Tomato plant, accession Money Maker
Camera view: tilt-top (135 deg); turntable rotation: 330 degrees
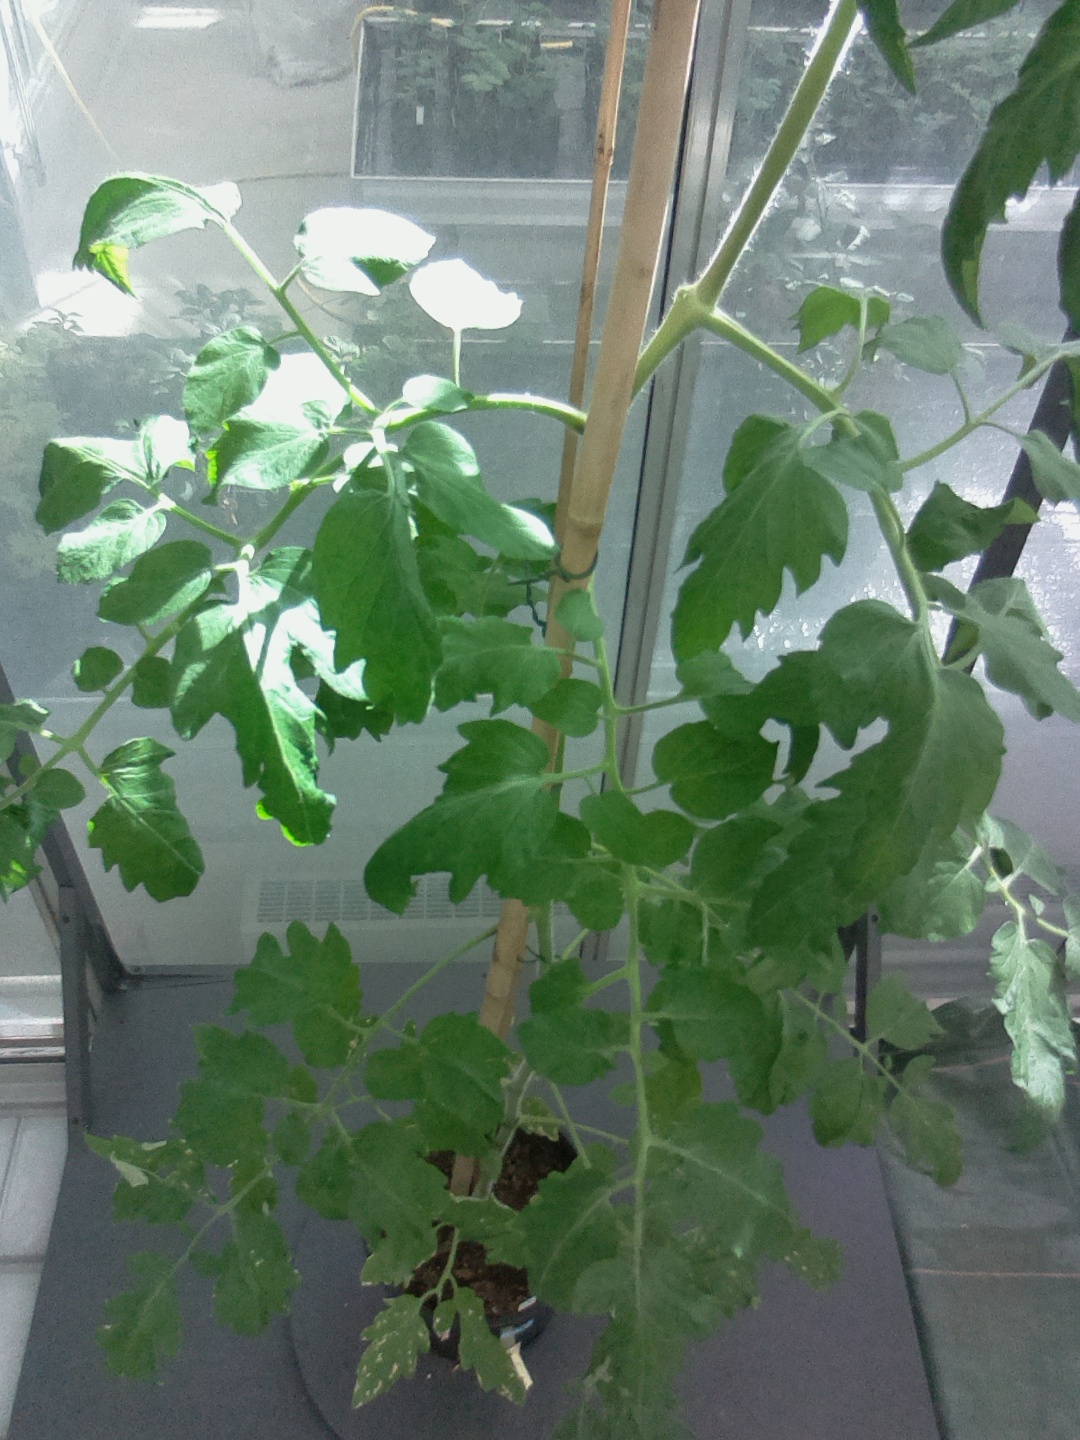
BBCH growth stage 28: 80%-90% Side shoots formed